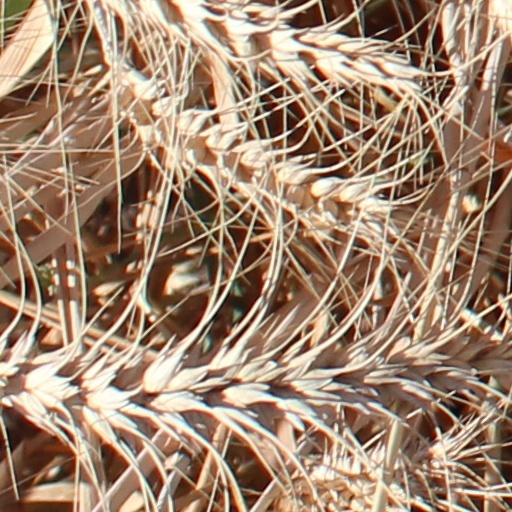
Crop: wheat